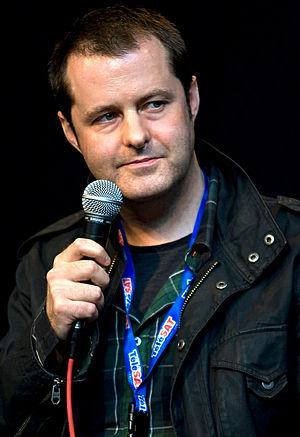
Brendan Muldowney est un réalisateur irlandais.